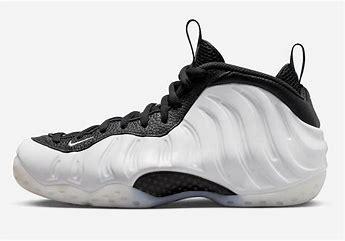
Brand: Nike
Model: Air Foamposite One